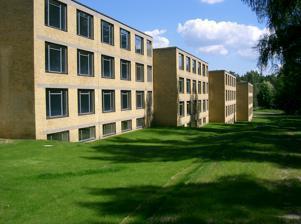
Building: ADGB Trade Union School
Country: Germany
Year built: 1930
Training centre complex in Bernau bei Berlin, Germany ADGB Trade Union School Residential blocks, ADGB Trade Union School Location of ADGB school in Germany Show map of Brandenburg ADGB Trade Union School (Germany) Show map of Germany Alternative names Bundesschule des Allgemeinen Deutschen Gewerkschaftsbundes General information Status Restored Type Education and Training Complex Architectural style International modern Address Hannes-Meyer-Campus 1, 16321 Bernau bei Berlin Town or city Bernau bei Berlin Country Germany Coordinates 52°42′23″N 13°32′38″E / 52.7065°N 13.5440°E / 52.7065; 13.5440 Construction started 1928 Completed 1930 Cost ~EU 28 million (2007 renovation) Client Allgemeiner Deutscher Gewerkschaftsbund Technical details Structural system Brick, concrete, steel, glass Design and construction Architect(s) Hannes Meyer ; Hans Wittwer UNESCO World Heritage Site Type Cultural Criteria ii, iv, vi Designated 1996 (20th session) , modified 2017 (41st session) Reference no. 729bis-003 Region Europe and North America The ADGB Trade Union School ( Bundesschule des Allgemeinen Deutschen Gewerkschaftsbundes (ADGB)), is a training centre complex in Bernau bei Berlin , Germany. It was built for the former General German Trade Union Federation , from 1928 to 1930. It is a textbook example of Bauhaus functionalist architecture , both in the finished product and in the analytical and collaborative approach used to develop the design and complete the project. Next to the Bauhaus Dessau building , it was the second-largest project ever undertaken by the Bauhaus. It was designed by the Bauhaus director Hannes Meyer , with Hans Wittwer , who taught the Bauhaus building theory course alongside Meyer. The two architects, both Swiss, had also worked together in their hometown, Basel . Students from the building theory course and other areas of the Bauhaus were also involved with the design, construction and interior fitting of the complex. In 2017 the ADGB Trade Union School was added to the UNESCO World Heritage Site the Bauhaus and its Sites in Weimar, Dessau and Bernau . Purpose The school was built to train administrators and leaders of the trade union movement in subjects such as labour law, industrial hygiene, management and economics. The complex included on-site accommodation and catering for both teaching staff and trainees, sports facilities and an outdoor swimming pool. Architecture Concept The complex is a classic example of functionalist architecture and reflects Meyer's philosophy that buildings should be focused on meeting their users' specific needs. In Meyer and Wittwer's building theory classes students were taught to scientifically analyse both the client's requirements and the site conditions. Students carried out environmental studies at the site, such as how the sunlight entering the buildings would change during the day. The buildings were designed to fit the topography of the site, the client's needs and to facilitate social interaction. In keeping with the Bauhaus philosophy of teaching via practical experience and working with industry, a number of students from the building theory course were involved in the project, including Arieh Sharon , Konrad Püschel , Philipp Tolziner [ de ] , Lotte Stam-Beese , and Edmund Collein . As well as giving the students training in draughting and project management, it also gave them experience with the practical aspects of building, such as brick laying, painting and laying concrete. Following Meyer's socialist principles, this had the aim of encouraging close interaction between the students and the building site workers. "Meyer’s was a holistic approach to architecture, making no distinction between masters and students, or site managers and skilled tradesmen." Design Dining room, ADGB Trade Union School The complex was designed to fit harmoniously with the natural environment. The buildings are organised on the sloping, wooded site in a rational sequence, based on usage. The buildings are built in reinforced concrete, with load-bearing masonry block walls with yellow brick cladding. Throughout the complex, the design of the windows, often large floor-to-ceiling in style which take advantage of the outdoor views, characterise the interiors, following on from the careful site analysis that was done as part of the design process. Unlike Walter Gropius’ Bauhaus Dessau building, which was designed entirely for visual and symbolic effect and could become a "sweatbox" in summer due to its large glass surfaces, the ADGB school was designed to avoid overheating by taking into account the sun's movement and changing angles. The two-storey entrance building contains the foyer, auditorium, dining room, kitchen and administration area on the ground floor. There is a caretakers flat on the top floor. The appearance of the entrance was changed in the 1950s and these alterations were left in place in the 2003-2007 restoration. A long, glazed corridor runs from the entrance building, linking five three-storey blocks, four of which house the trainees' halls of residence; the fifth provides communal space. At the end of the corridor is a two-storey building which has a gymnasium on the ground floor and seminar rooms above. The library is in a one-storey building in front of this. The four residential blocks have distinct interior colour schemes, respectively blue, green, yellow and red. In each block the colours get lighter as the buildings get higher on each of the three floors. This was done to help navigation, as trainees were usually only there on short courses and didn't have much time to orientate themselves. The colours could also be used to group teams together for sports and other activities. There are also four teachers' residences and two one-storey semi-detached houses. Paths around the complex were designed to encourage trainees and teachers to get to know each other as they walked between the living and teaching areas of the school. The architectural historian Winfried Nerdinger described it as a "masterpiece of poetic functionalism". Interior furnishings ADGB Trade Union School, glass corridor, 1928-1930 Meyer wanted to draw in skills and ideas from every Bauhaus workshop, not just the building theory course. Students involved in the interior design of the ADGB Trade Union School came from the weaving, carpentry and metalwork workshops, including: Wera Meyer-Waldeck [ de ] (1906 - 1964), who studied under Marcel Breuer in the carpentry workshop and later became an architect, designed most of the furniture for the project. This included simple but functional study desks. Margaretha Reichardt (1907–1984), who studied in the weaving workshop and later set up her own weaving business, designed textiles which were used in the furnishings of the school. History ADGB Trade Union School in 2016 The school opened on 4 May 1930. It could accommodate 120 trainees in twin rooms. On 2 May 1933 the building was confiscated by the Nazis . Until the end of World War II it was used by the Reich Leadership School, for training leaders of the SS (Schutzstaffel) , SD (Sicherheitsdienst) and Gestapo . At the end of World War II, in spring 1945, the site was in the Soviet Occupation Zone . The Soviet Army used it as a temporary hospital and for military housing. In spring 1946 the building was given to the Free German Trade Union Federation (FDGB) , an East German organisation. During the Nazi period and the Russian occupation the school had been extensively damaged, so long term repair work began. In 1947 the school opened under the name FDGB-Bundesschule "Theodor Leipart" ( Theodor Leipart FDGB Trade Union School). In January 1952 it was renamed again as the Gewerkschaftshochschule "Fritz Heckert" ( Fritz Heckert Trade Union College). In the early 1950s the architect Georg Waterstadt was contracted to build a second large building on the site to extend the FDGB school. This newer building sits parallel to the forest clearing and is clad in a darker brick than the Meyer/Wittwer complex. Waterstadt aimed to respect the original complex with his building which is also functionalist in style, and uses glass corridors. However, he also made major changes to the Meyer/Wittwer building itself, including changing the entrance building. In 1977 the GDR government bestowed historic monument status on both the Meyer/Wittwer architecture and the Waterstadt building, although only the Meyer/Wittwer complex is part of the Bauhaus World Heritage site. Prior to German reunification in October 1990, the FDGB was disestablished (May 1990). The school was closed in September 1990. The property of the former FDGB was initially managed by an asset management company which temporarily leased the complex to various organisations. From August 1991 it was leased long term to the State of Brandenburg for use as a school of public administration, which opened in January 1992 following renovation work. In 1996 the state government took over the complex and it remained vacant for sometime. In 2001 the Handwerkskammer Berlin (Berlin Chamber of Skilled Crafts) sub-leased the main historic building of the complex, the Meyer-Wittwer-Bau (Meyer Wittwer Building) to use as a training centre. The centre, known in German as the Internat des Bildungszentrums der Handwerkskammer Berlin , has been in operation since 2007 when the major renovation project was completed. Restoration Rebuilt wintergarden pavilion extension to the dining room. In January 2001 the new lease holders, the Berlin Chamber of Skilled Crafts ( Handwerkskammer Berlin ), made a  European-wide call for tenders for a redevelopment project, to restore Hannes Meyer's original architecture and to enable to building to be usable as a modern teaching facility. There were 102 responses with the contract awarded to Brenne Gesellschaft von Architekten in July 2001. The first phase of construction was started in February 2003. In early 2005, the work in the foyer and the dormitories was completed. The second phase was completed 2007. The school building was almost completely restored to its original state, although the 1950s entrance has been retained. In 2008 the architects, Brenne Gesellschaft von Architekten, won the World Monuments Fund / Knoll Modernism prize for the restoration. The prize is now given every two years, but this was the first time that it had been awarded. In 2012 the ADGB Trade Union School was proposed to be included on the World Heritage List ; it was inscribed as part of the WHS Bauhaus and its Sites in Weimar, Dessau and Bernau on 9 July 2017. The Stiftung Baudenkmal Bundeschule Bernau (Foundation for the Preservation of the Trade Union School Landmark Bernau), was established in September 2011. Its main objective is "to continue researching the building complex ... as a cultural and historical landmark, and to raise public awareness". The complex is not open to the general public, but the foundation runs tours, in German, of the interiors. See also Haus am Horn List of World Heritage Sites in Germany Further reading Markgraf, Monika (ed.) (2017) Bauhaus World Heritage Site (English edition), pp 110–125. Leipzig: Spector Books ISBN 978-3959051545 References